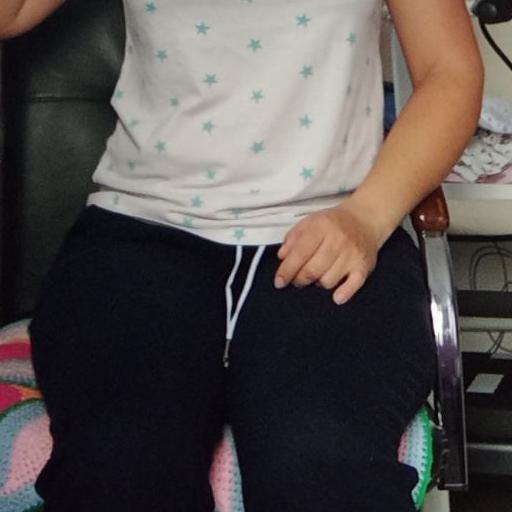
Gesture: no_gesture